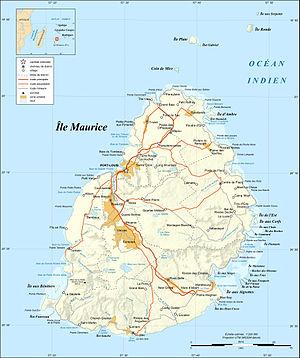
Carte en français de l'île Maurice, Maurice. UTM projection
La bataille de Grand Port fut une bataille navale qui opposa deux escadres britannique et française dans la baie de Grand Port de l'Île-de-France entre le 20 et le 27 août 1810, durant la campagne de l'île Maurice.
Cet article est partiellement ou en totalité issu de l’article de Wikipédia en allemand intitulé « Liste der Städte auf Mauritius ».
La 3ᵉ légion de volontaires étrangers de la Marine est une unité de l'armée française de l'Ancien Régime. Elle s'est particulièrement distinguée aux Indes orientales.